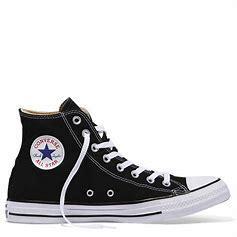
Brand: Converse
Model: Chuck Taylor Alt Star